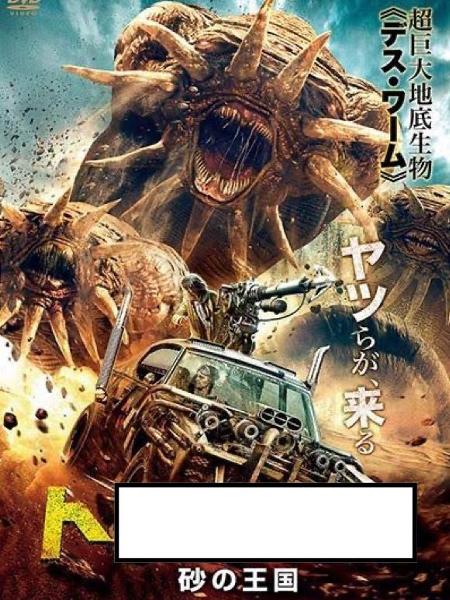
回答: ナリのおばさんがそこ私の席だと言い張る